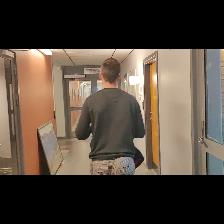
Label: Human